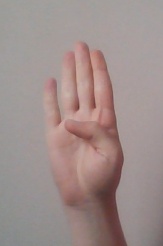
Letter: kaaf